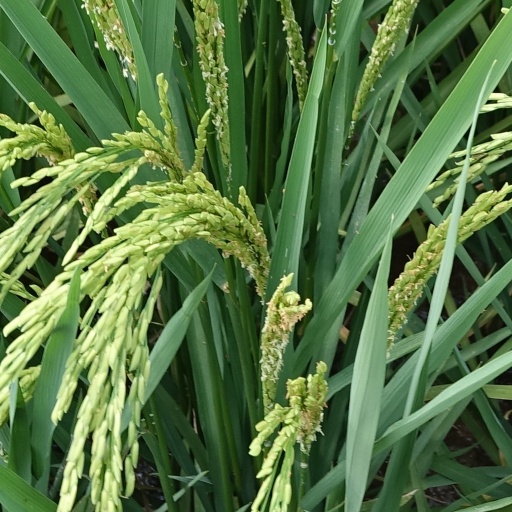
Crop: rice